Desert egernia

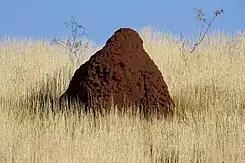
A termite mound within spinifex grass cover - an important source of food for the desert egernia

The desert egernia is mostly insectivorous, with its diet consisting of mostly ants and termites, observed to make up over 80% of its diet in one study. The remainder of the diet of the desert egernia consists of larger insects such as spiders and beetles, and occasionally plant material and other lizards. Its foraging activity mostly takes place in areas within close proximity of its burrow entrance. It is mostly an opportunistic ambush predator, waiting within the entrance to its burrow complex, which is usually located at the base of a clump or grass or a shrub where insects frequent, and ambushing passing prey.